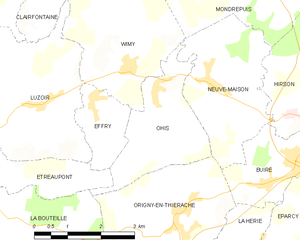
Carte des communes françaises: Ohis